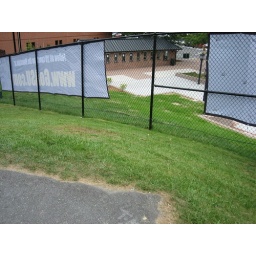
Continue up hill along fence. Cross under fence and run behind stands.